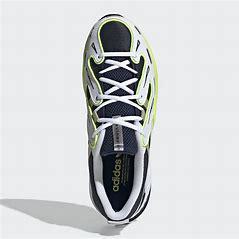
Brand: Adidas
Model: EQT Gazelle